Type 92 heavy armoured car

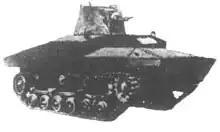
Experimental Type 92 A-I-Go (amphibious version)

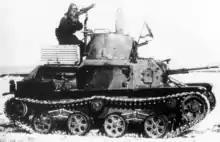
Late model Type 92 - new suspension with four road wheels and two return rollers

There were two early prototype models. The early wheeled prototype and the experimental amphibious version (Type 92 A-I-Go) with a watertight hull, floats and propellers (only 2 built) eventually resulted in the early production model with two bogies on each side, each with two small rubber-lined road wheels. However, this model was superseded in production by a late production model with improved suspension, when combat experience showed that the early Type 92 tended to throw its tracks in high speed turns.